Bushwick Inlet Park

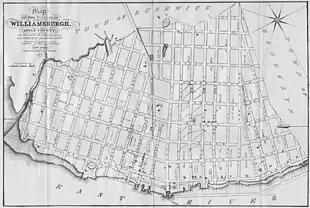
Map of Williamsburg in 1827, showing Bushwick Inlet as its border with Greenpoint, at left

The first bridge over Bushwick Inlet was built by Neziah Bliss, who also developed much of Greenpoint, in 1838. The bridge connected First Street in Williamsburg (present-day Kent Avenue) with Franklin Street in Greenpoint. By the mid-19th century, the area had become largely industrial, and buildings were erected around Bushwick Inlet's mouth. Charles Pratt founded the Astral Oil Works factory at the mouth of Bushwick Inlet in 1857. The former site of Astral Oil Works was later developed as the location of the Bayside Fuel Oil depot. The "USS Monitor" was built in the Continental Iron Works at Bushwick Inlet, and it was launched in October 1861. Subsequently, "Monitor" fought against the "CSS Virginia" in the Battle of Hampton Roads during the American Civil War. Ship manufacturing at Bushwick Creek had largely dwindled by 1889.